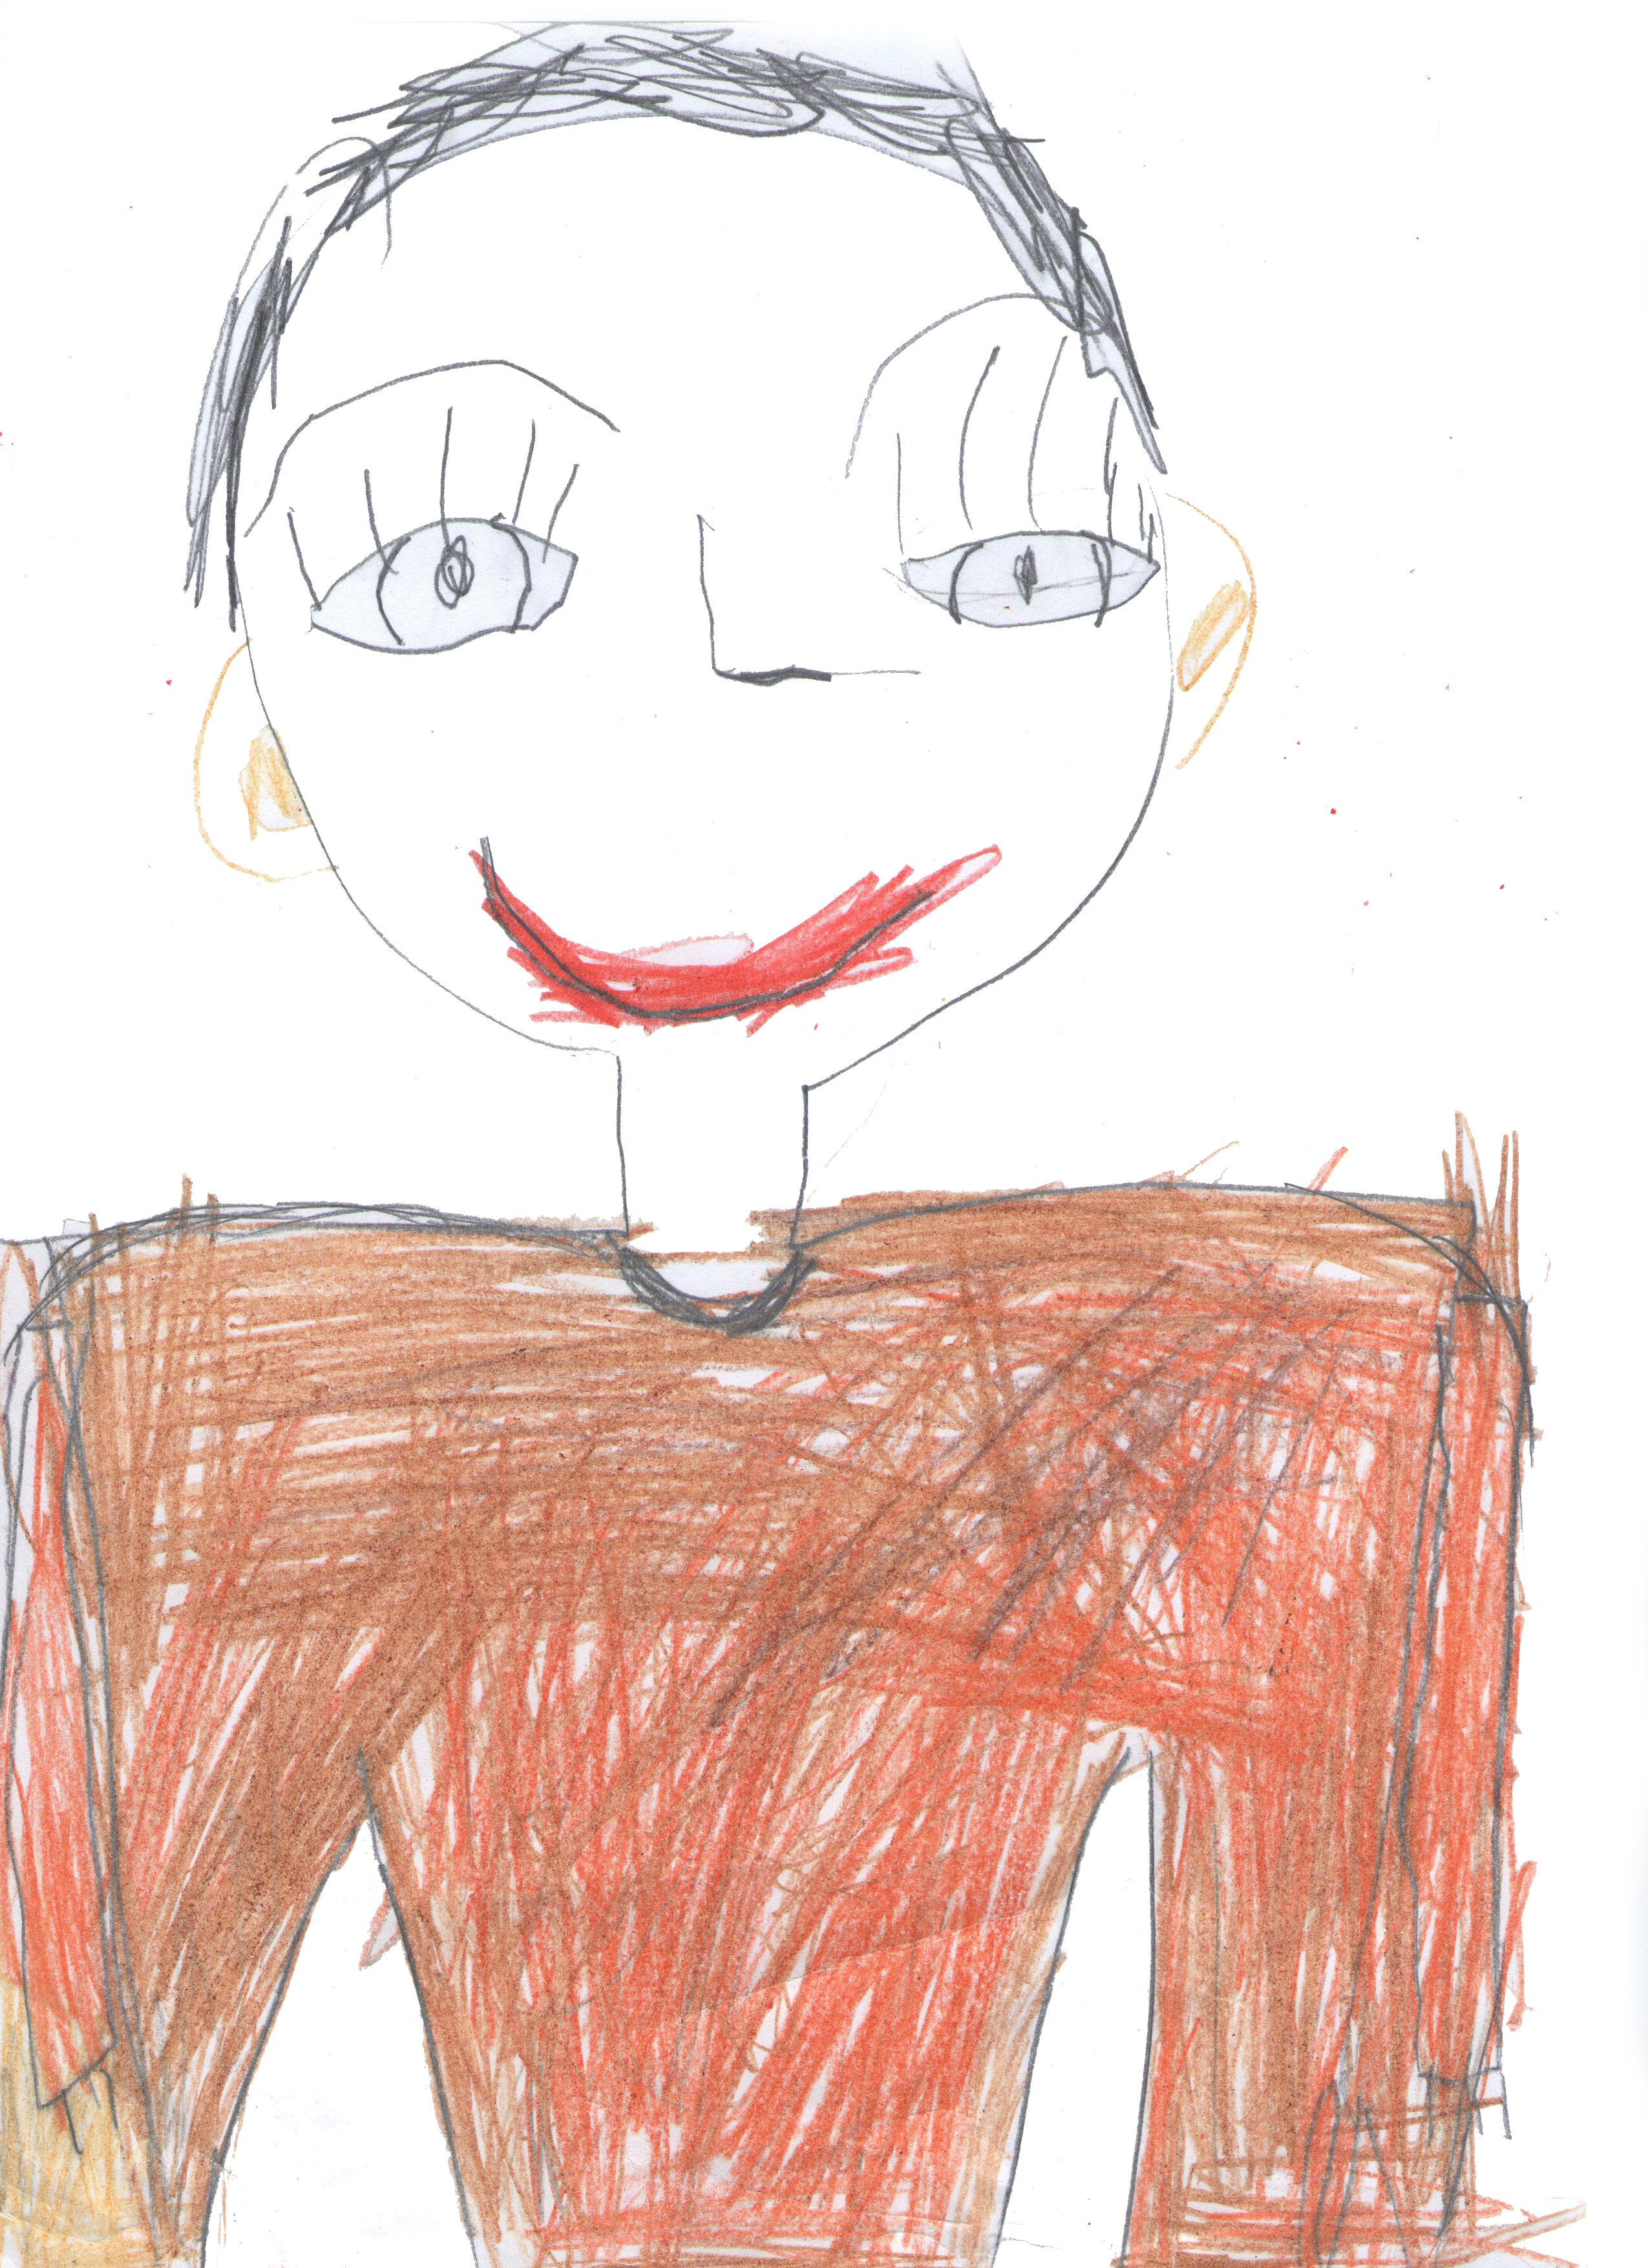
art, face, facial expression, nose, head, lip, cheek, organ, chin, illustration, eye, jaw, mouth, smile, neck, drawing, sketch, child art, muscle, fashion illustration